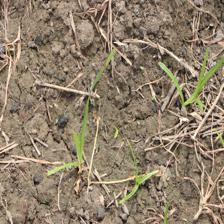
Label: Grass